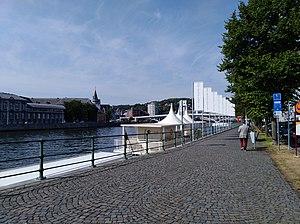
Le pôle fluvial quai Van Beneden en août 2018
La Navette Fluviale est un service de transport en commun par navette fluviale assuré sur la Meuse à Liège.
Le quai Édouard Van Beneden, anciennement quai des pêcheurs, est une artère liégeoise, sur la rive droite de la Meuse, qui relie le boulevard Saucy et la passerelle Saucy au quai Churchill et au pont Kennedy.